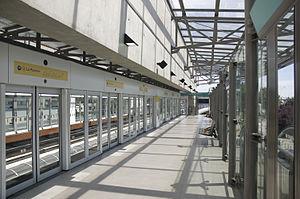
Station de métro Pontchaillou
Pontchaillou est une station de la ligne a du métro de Rennes, située rue Abbé Huet dans le quartier de Villejean à Rennes, préfecture de la région Bretagne. Elle dessert notamment l'hôpital de Pontchaillou, le centre régional de lutte contre le cancer Eugène-Marquis, le lycée Coëtlogon et l'Établissement français du sang de Bretagne.
Les portes palières appelées également les façades de quai sont des portes automatiques vitrées situées dans une station de métro, le long des quais en bordure des voies. Ces portes qui ne s'ouvrent que lorsque la rame est à l'arrêt en station, sont notamment destinées à empêcher les suicides ou les accidents. Elles sont aussi essentielles pour l'automatisation des lignes de métro.